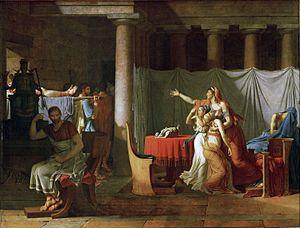
Lucius Junius Brutus, ou Lucius Iunius Brutus, est le fondateur légendaire de la République romaine et un des deux premiers consuls romains pour l'année 509 av. J.-C. Les membres de la gens Iunia, dont Decimus Junius Brutus Callaicus, puis plus tard Decimus Junius Brutus et Marcus Junius Brutus, le considèrent comme un de leurs ancêtres.